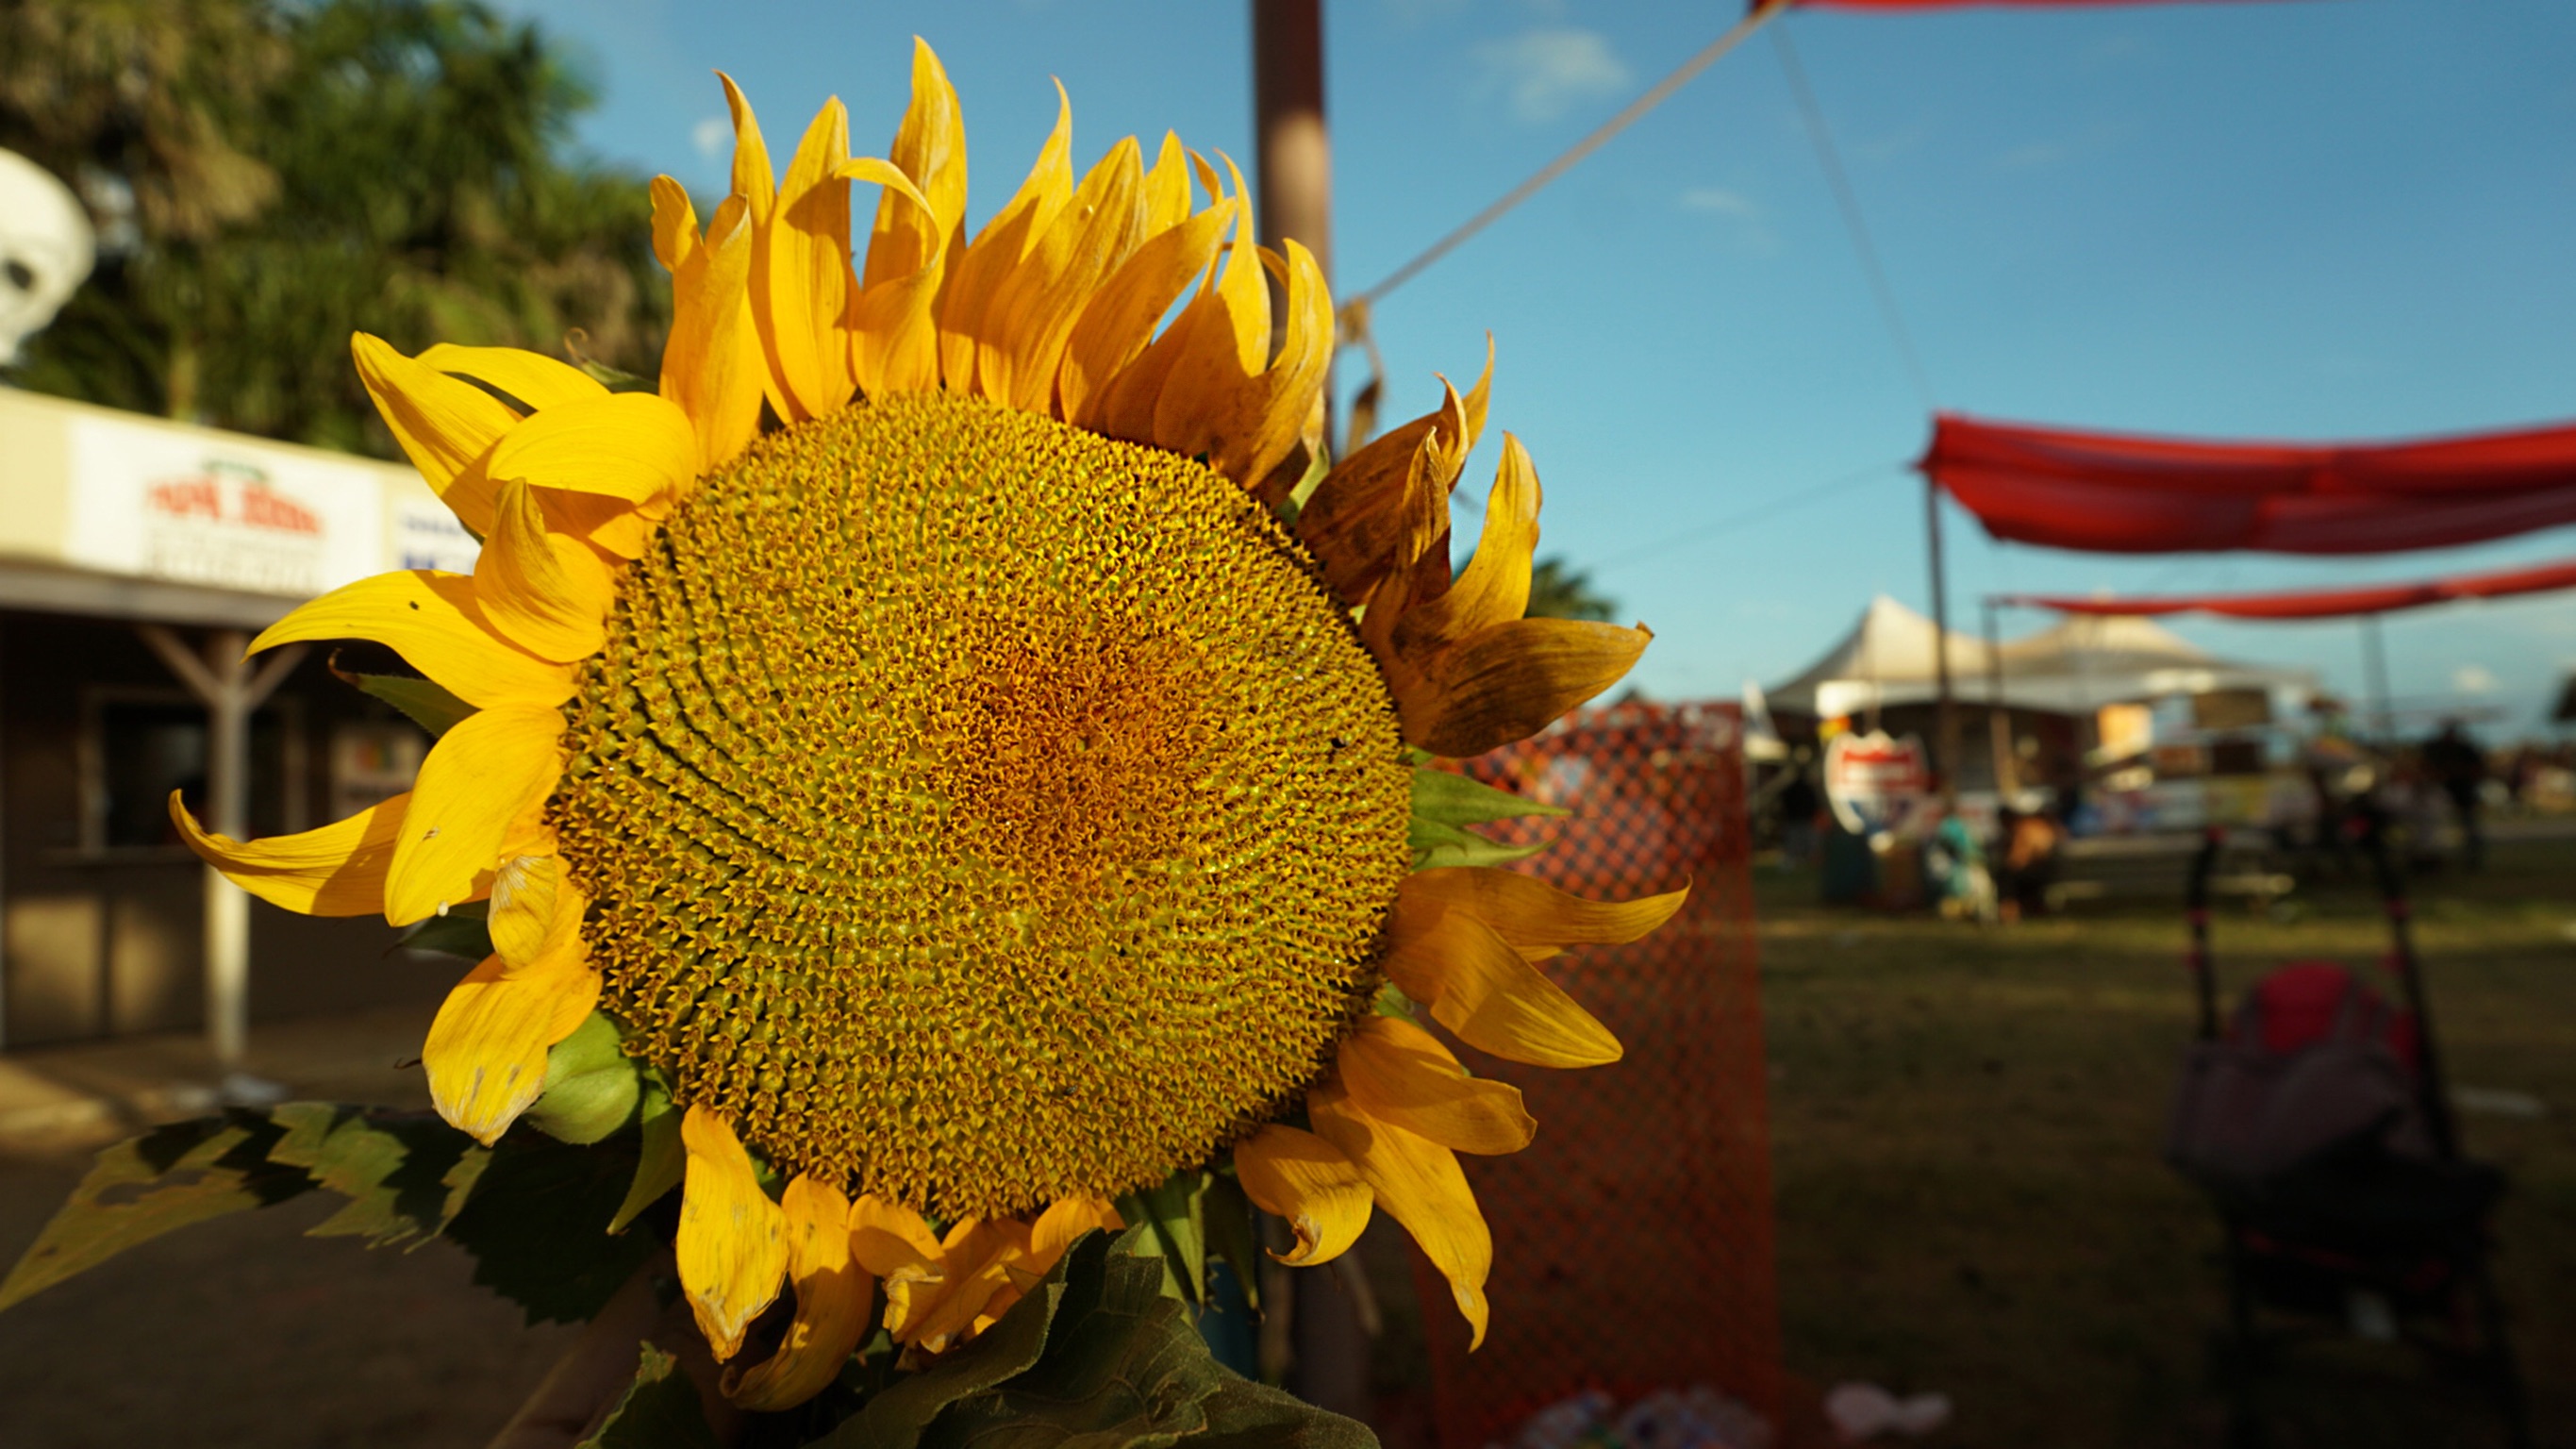
plant, flower, produce, autumn, botany, yellow, flora, sunflower, floristry, flowering plant, daisy family, sunflower seed, land plant